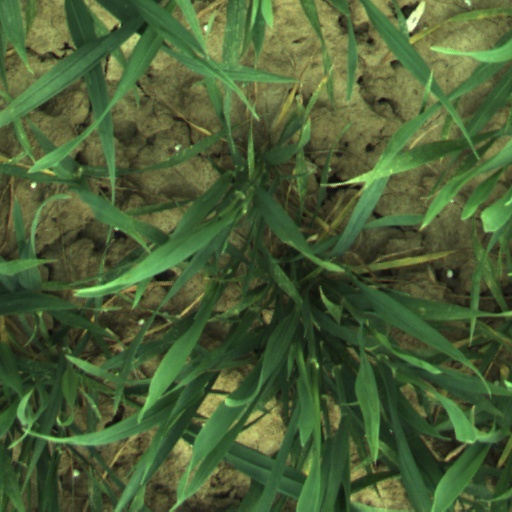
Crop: wheat